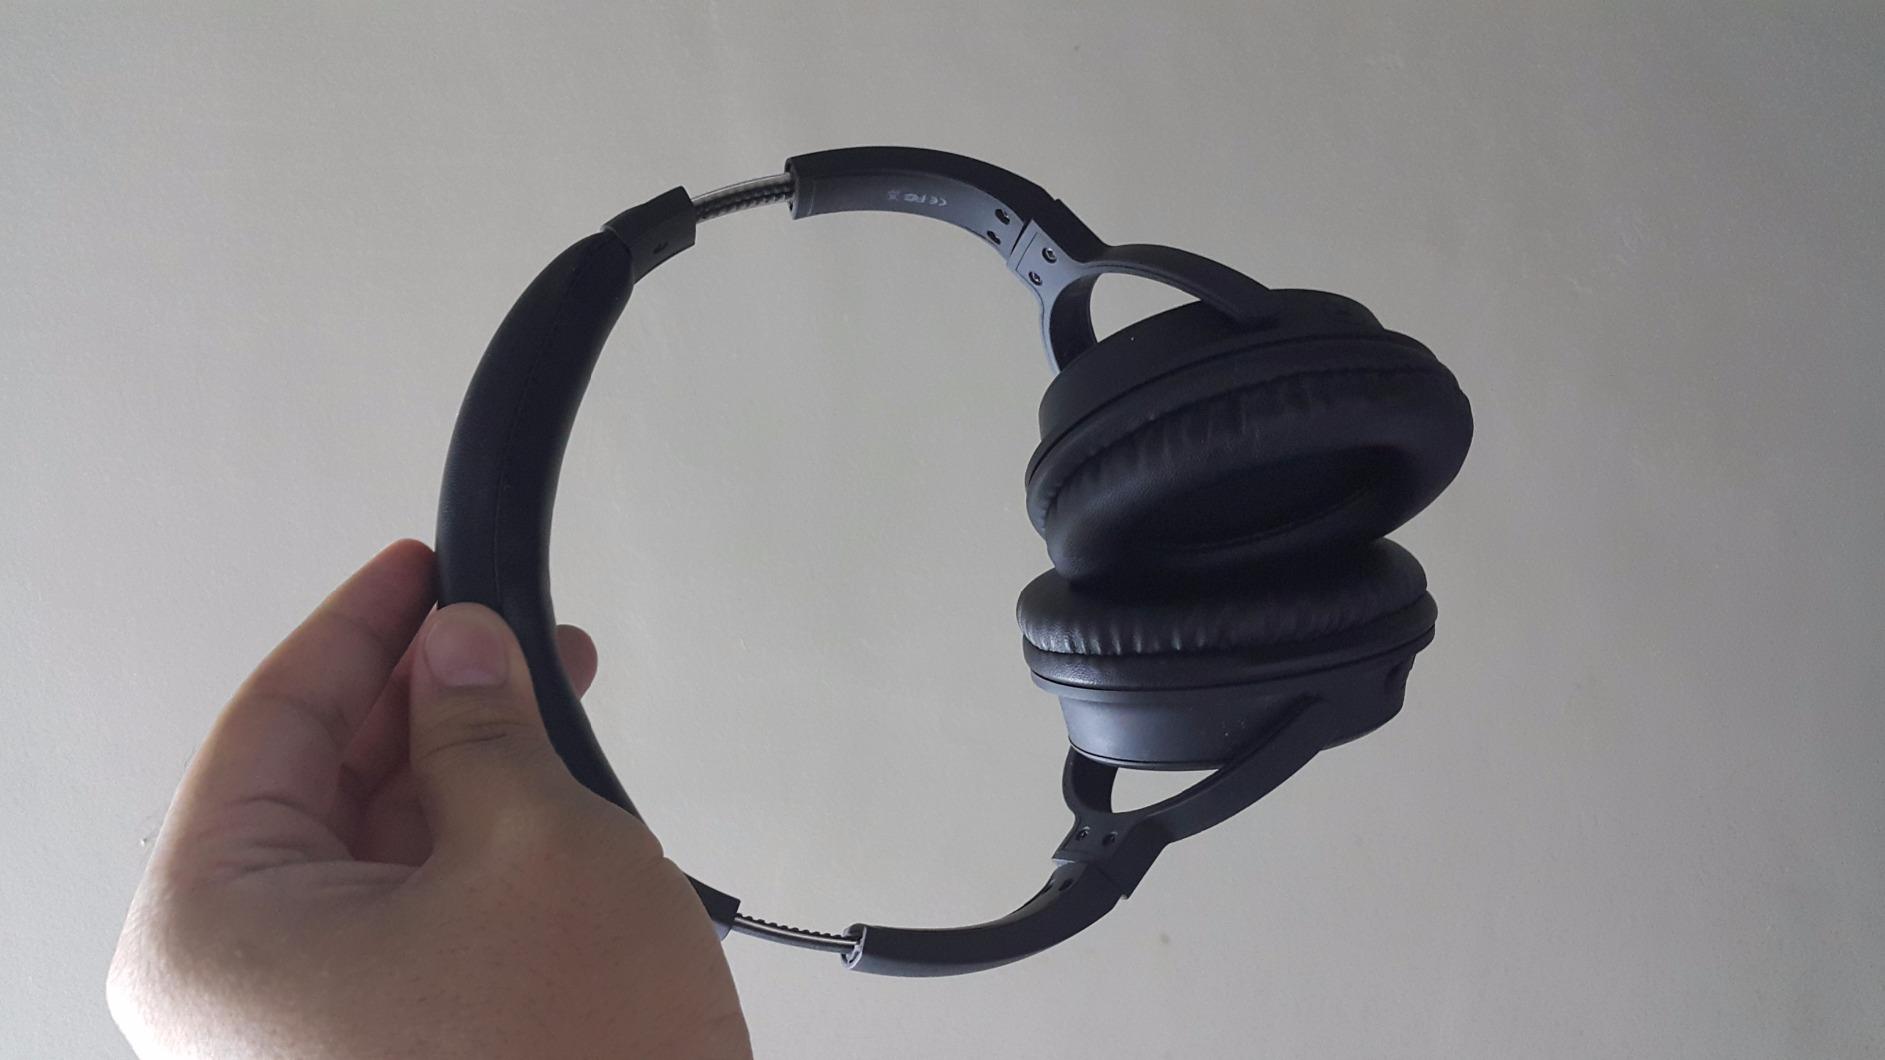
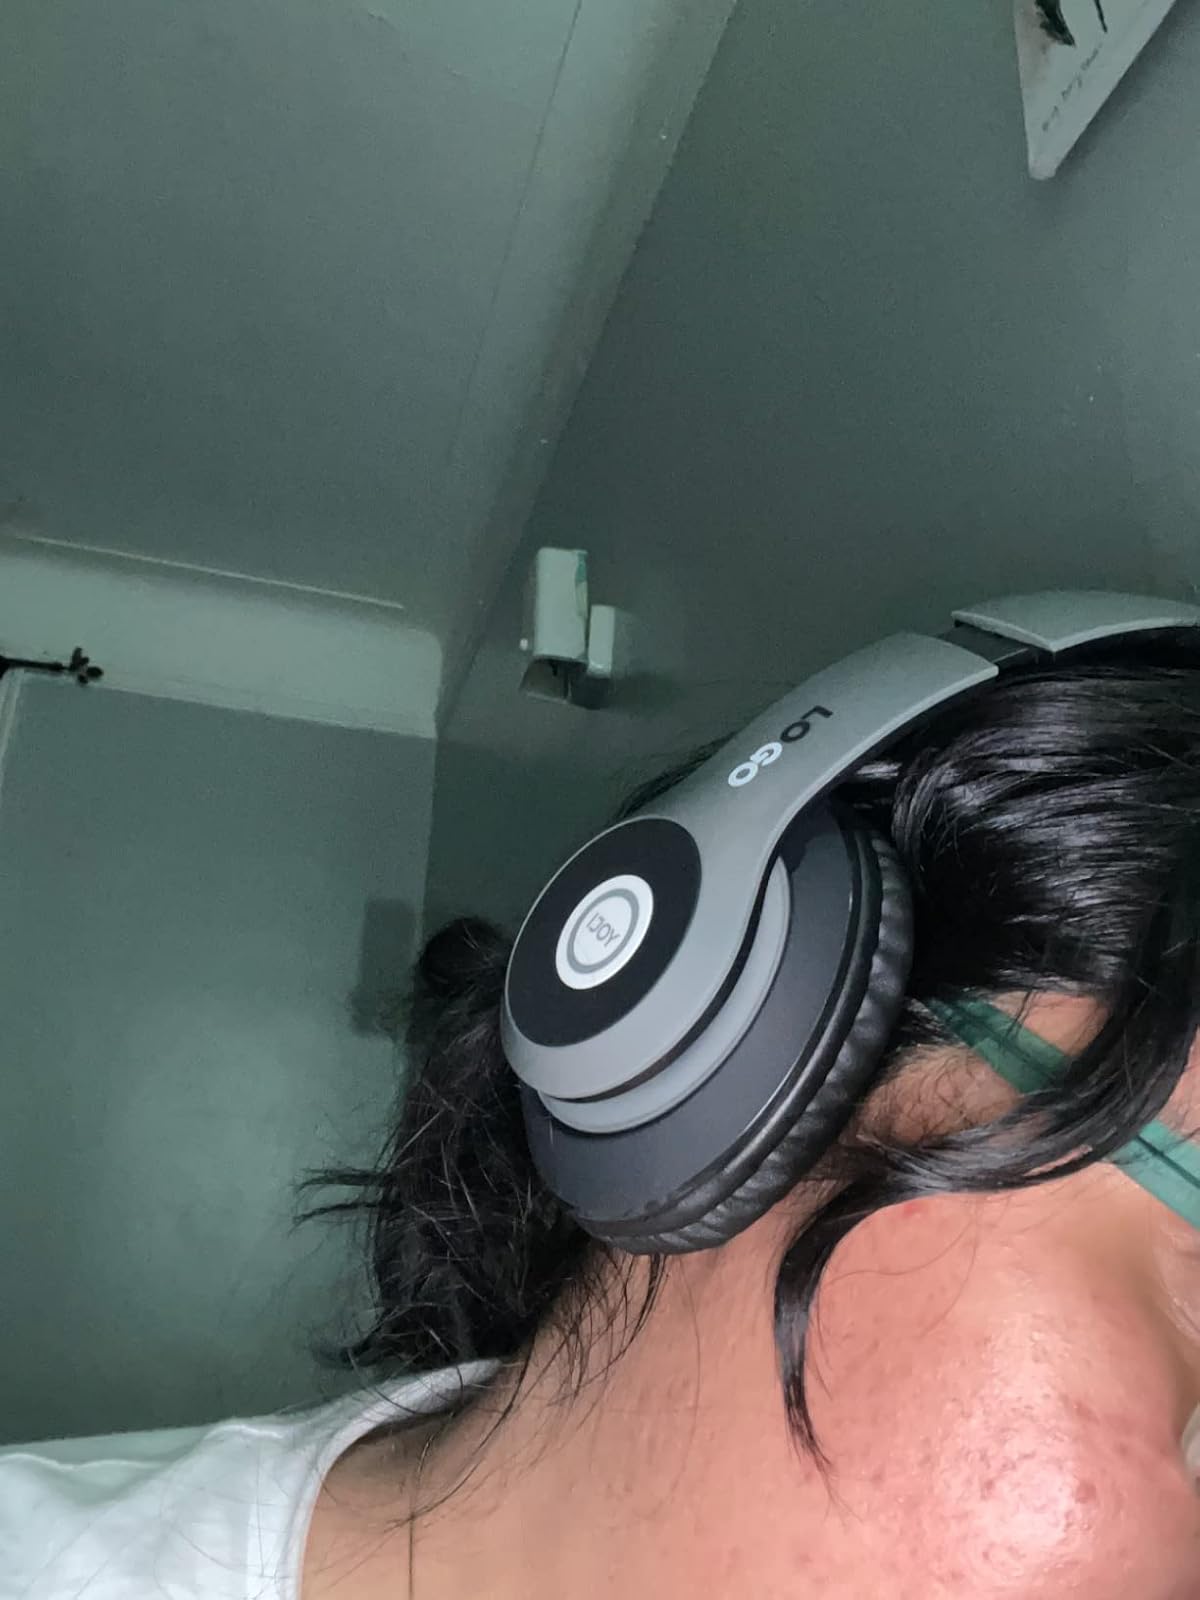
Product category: headphones
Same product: no